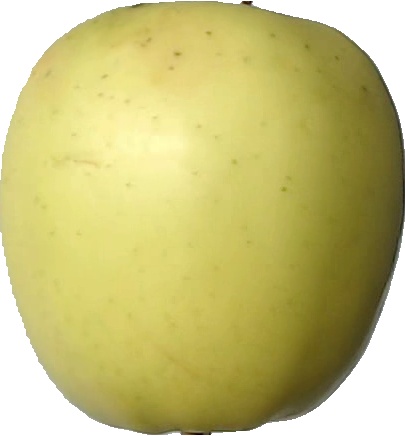
Label: apple_golden_2